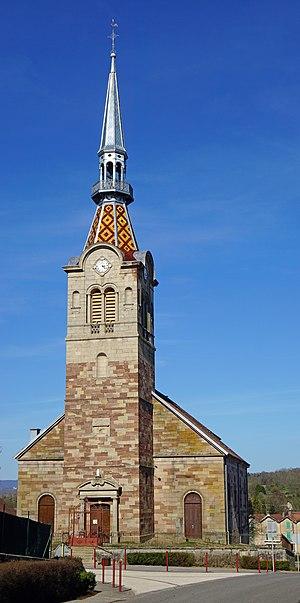
Église Saint-Christophe de Moffans.
Moffans-et-Vacheresse est une commune française située dans le département de la Haute-Saône, en région Bourgogne-Franche-Comté.